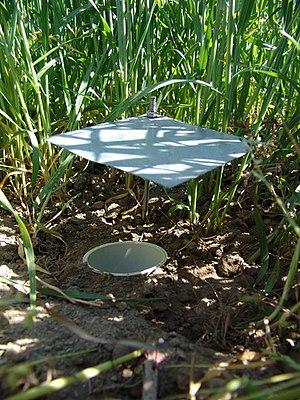
Herbert Spencer Barber est un entomologiste américain, inventeur du piège Barber.